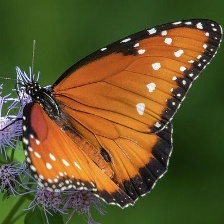
Species: STRAITED QUEEN
Butterfly family (ImageNet category): monarch